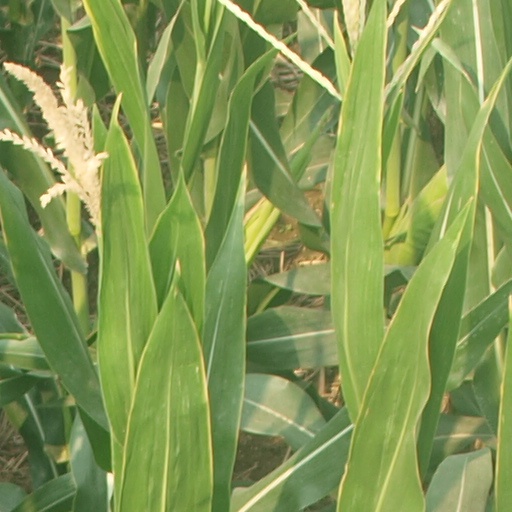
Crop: maize; corn